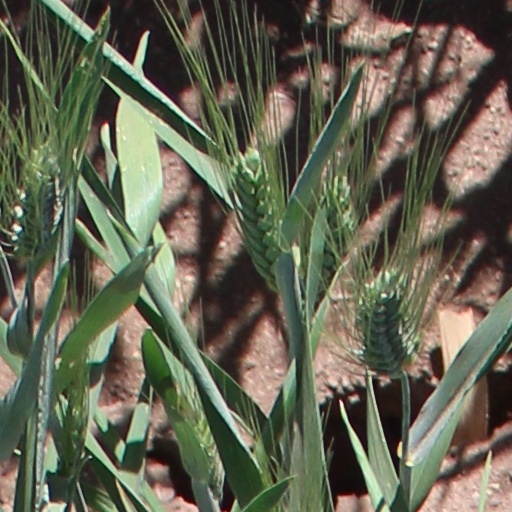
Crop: wheat